Switching noise jitter

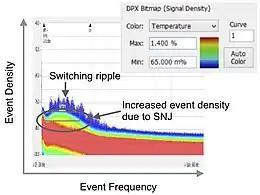
Fig 8 DPX Plot of Supply Noise with SNJ Present

In this example, the measurement period is set to infinite (i.e. the system collects SNJ continuously on the DPX display until stop). This measurement technique enables the identification and measurement of SNJ in the SMPS output both qualitatively and quantitatively.